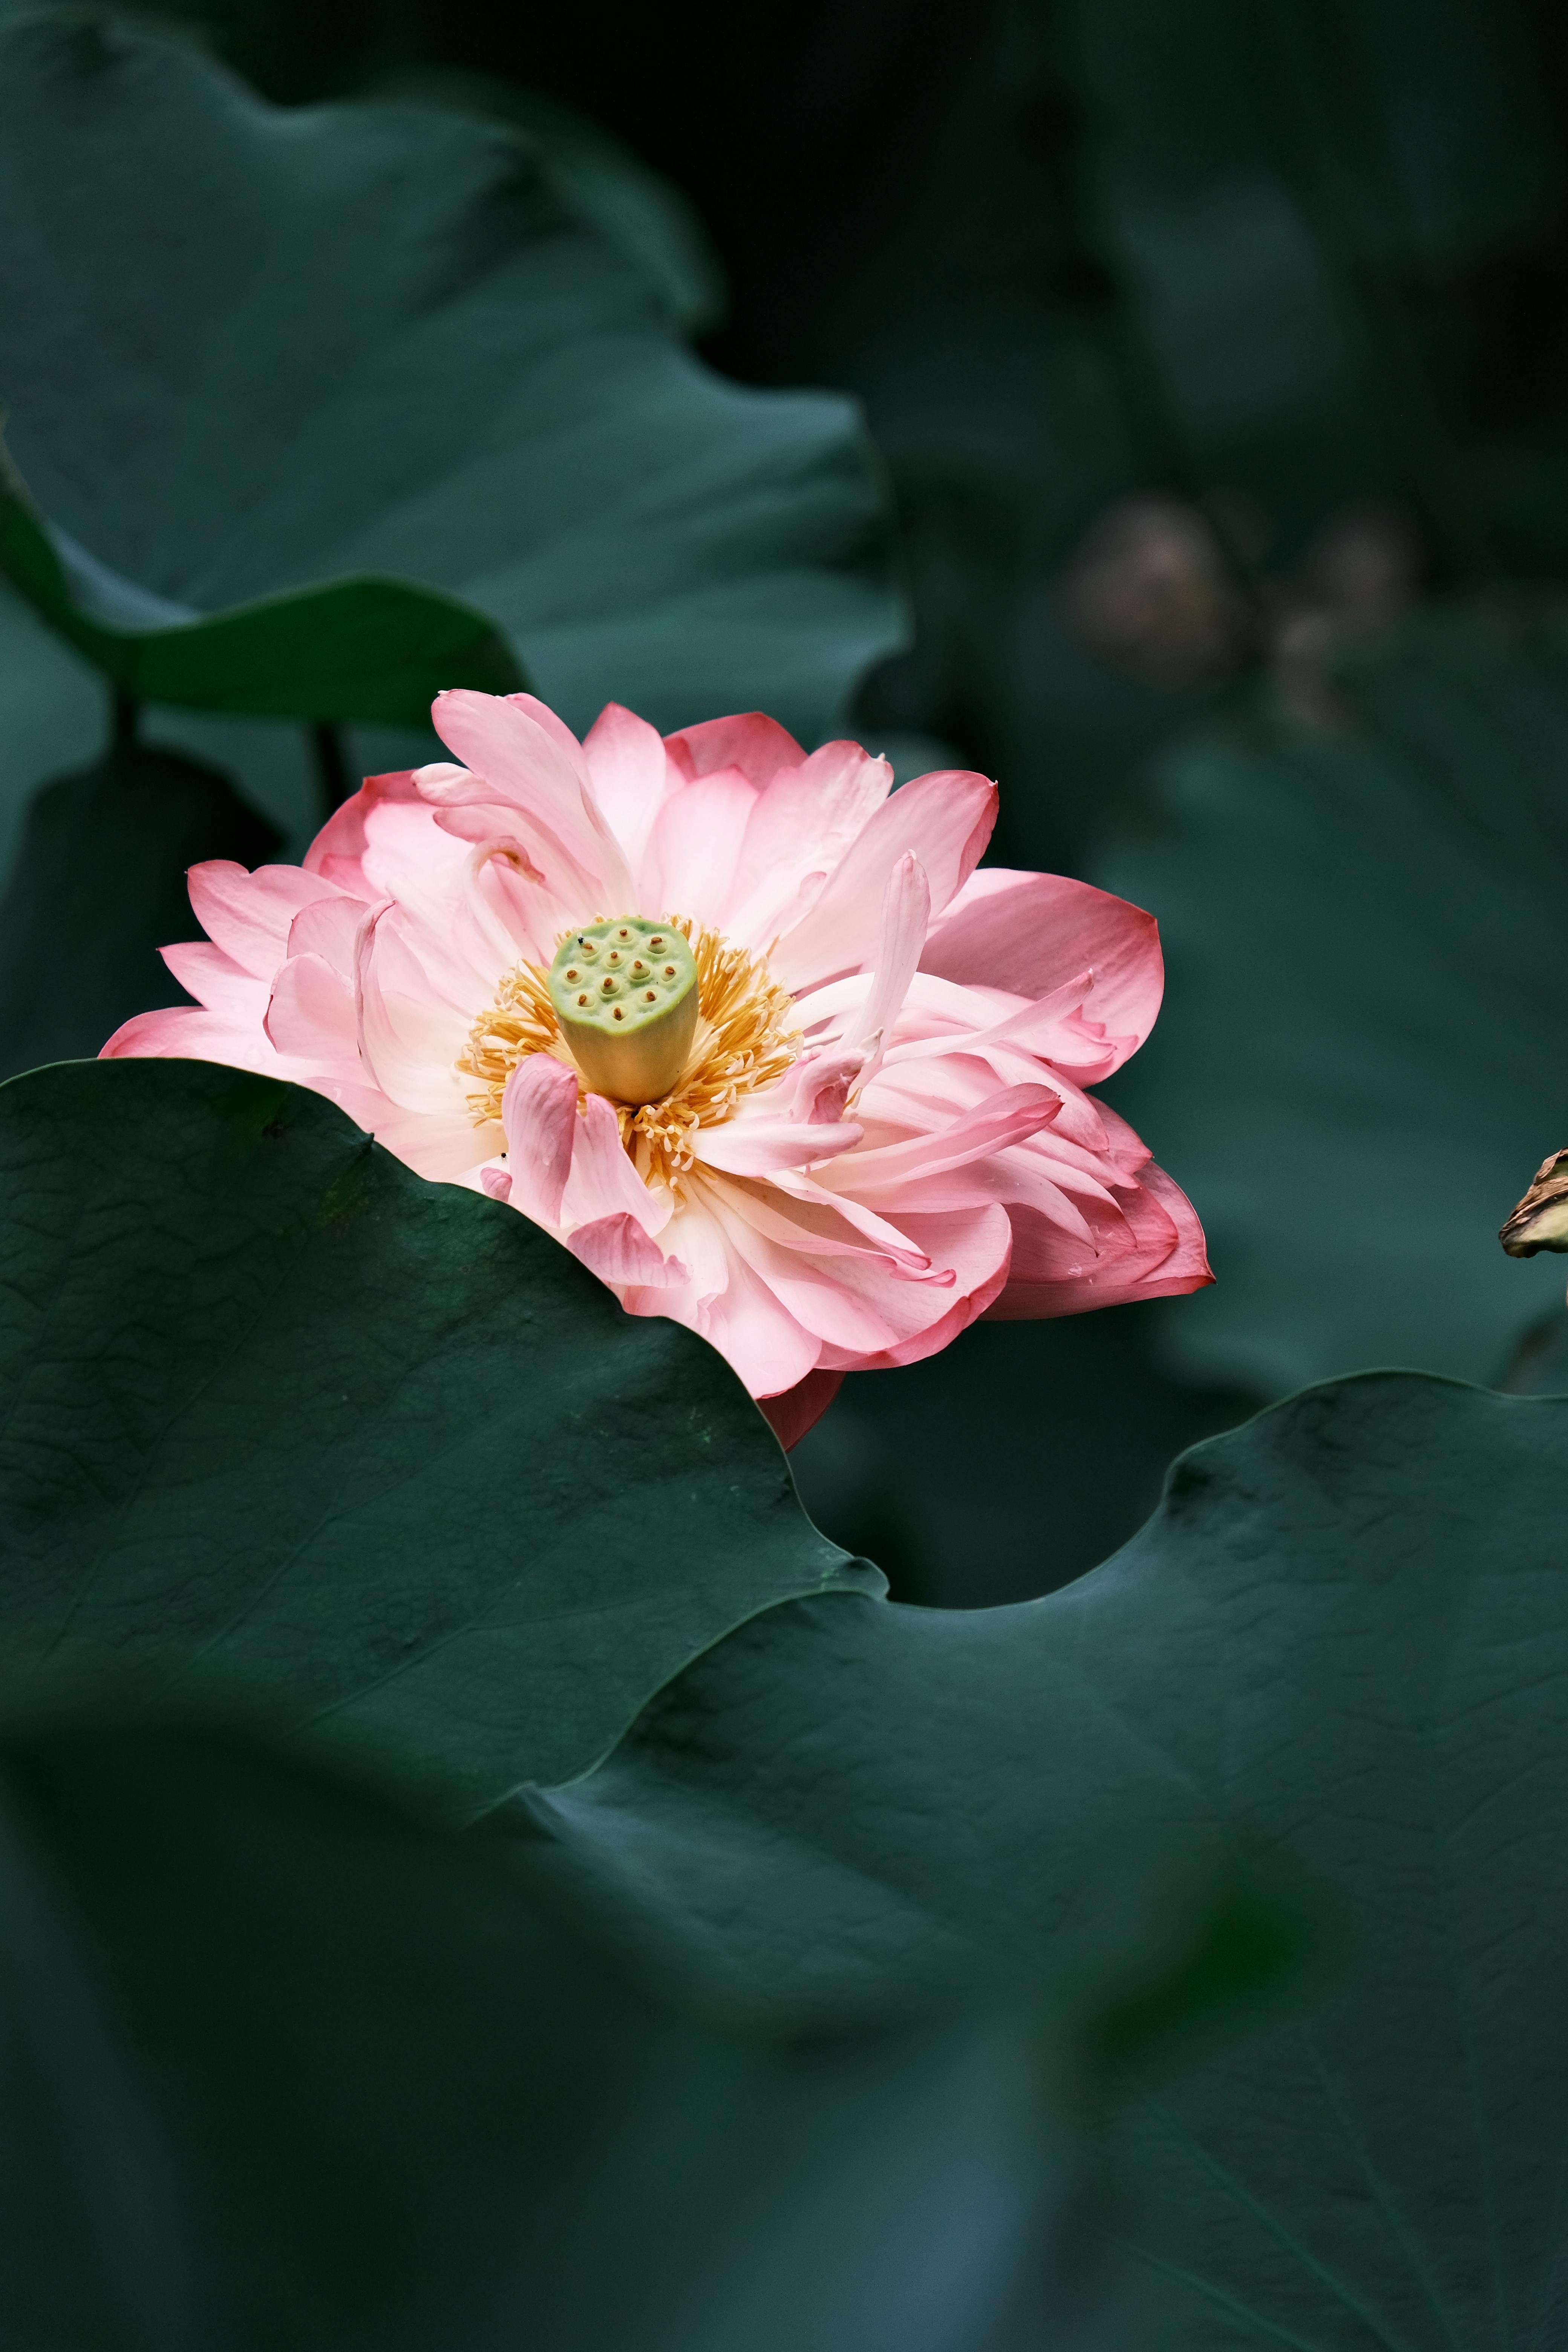
flower, plant, botany, petal, pink, terrestrial plant, sacred lotus, groundcover, rose family, annual plant, flowering plant, peach, macro photography, Pedicel, rose order, blossom, pollen, lotus, still life photography, natural landscape, water lily, plant stem, shrub, aquatic plant, grass, dicotyledon, wildflower, herbaceous plant, daisy family, perennial plant